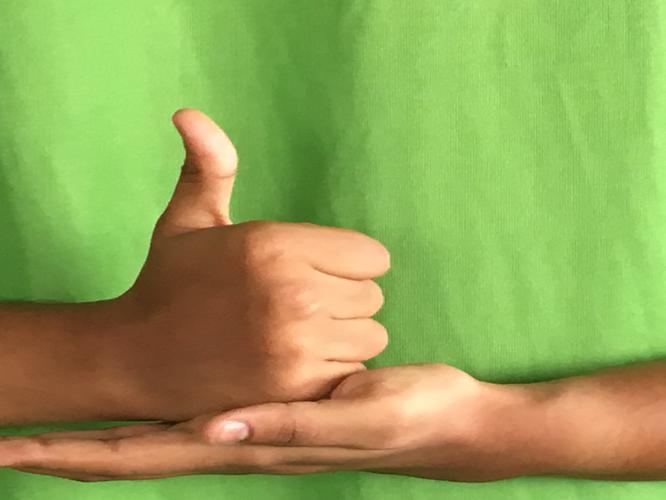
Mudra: Shivalinga
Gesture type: double_hand